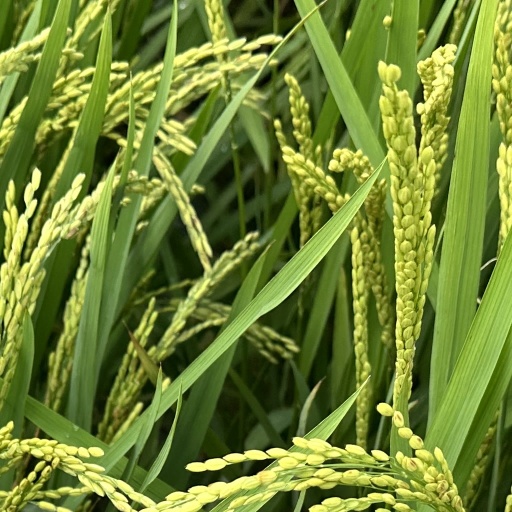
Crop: rice